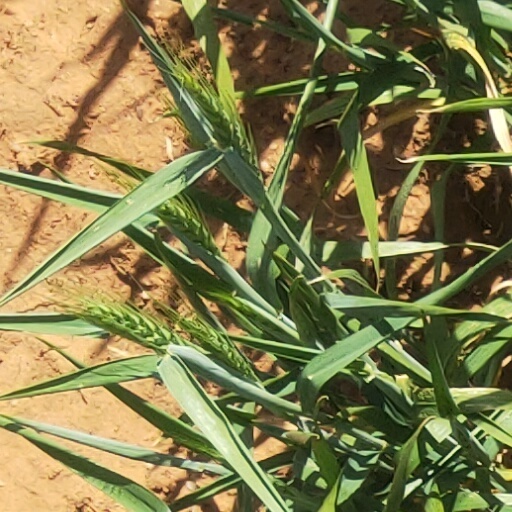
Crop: wheat